St Botolph-without-Bishopsgate

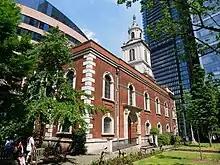
View of the church from the southwest

Stow, writing in 1598 describes the church of his time as standing "in a fair churchyard, adjoining to the town ditch, upon the very bank thereof". The City Ditch was a defensive feature, that lay immediately outside the walls and was intended to make attack on the walls by mining or by escalade more difficult.